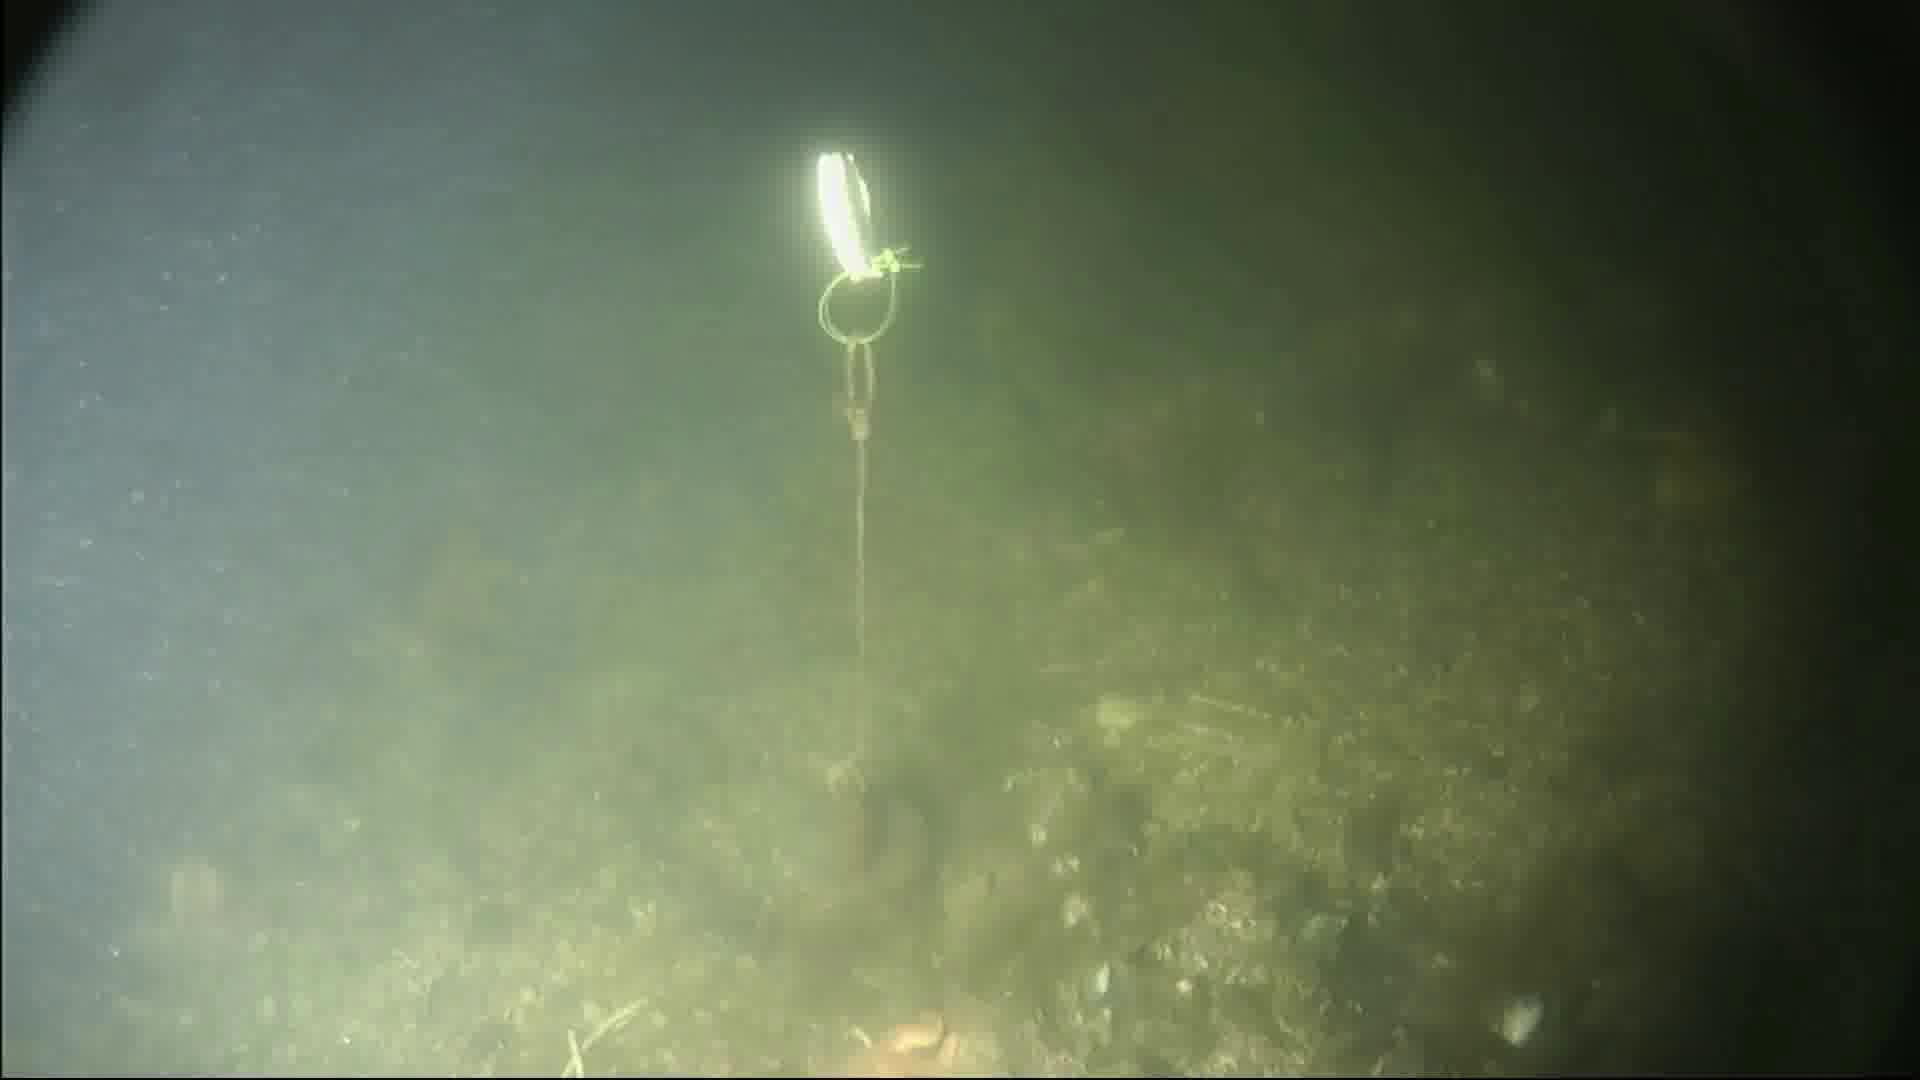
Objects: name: crab
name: starfish